London River

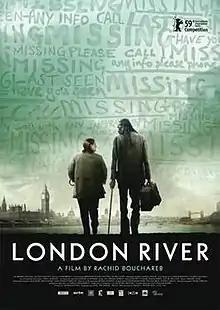
Theatrical poster

London River is a 2009 British drama film, written and produced by Franco-Algerian film director Rachid Bouchareb. Starring Brenda Blethyn and Sotigui Kouyaté, it centres on the journey of two people searching for their children after the 7 July 2005 London bombings.